Conrad C.III

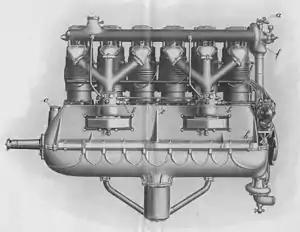
C III NAG

The Conrad C.III was a six-cylinder, water-cooled inline aircraft engine designed by Robert Conrad. It was used on some German training aircraft during World War I. The engine was mainly produced under license by the German Nationale Automobil Gesellschaft.